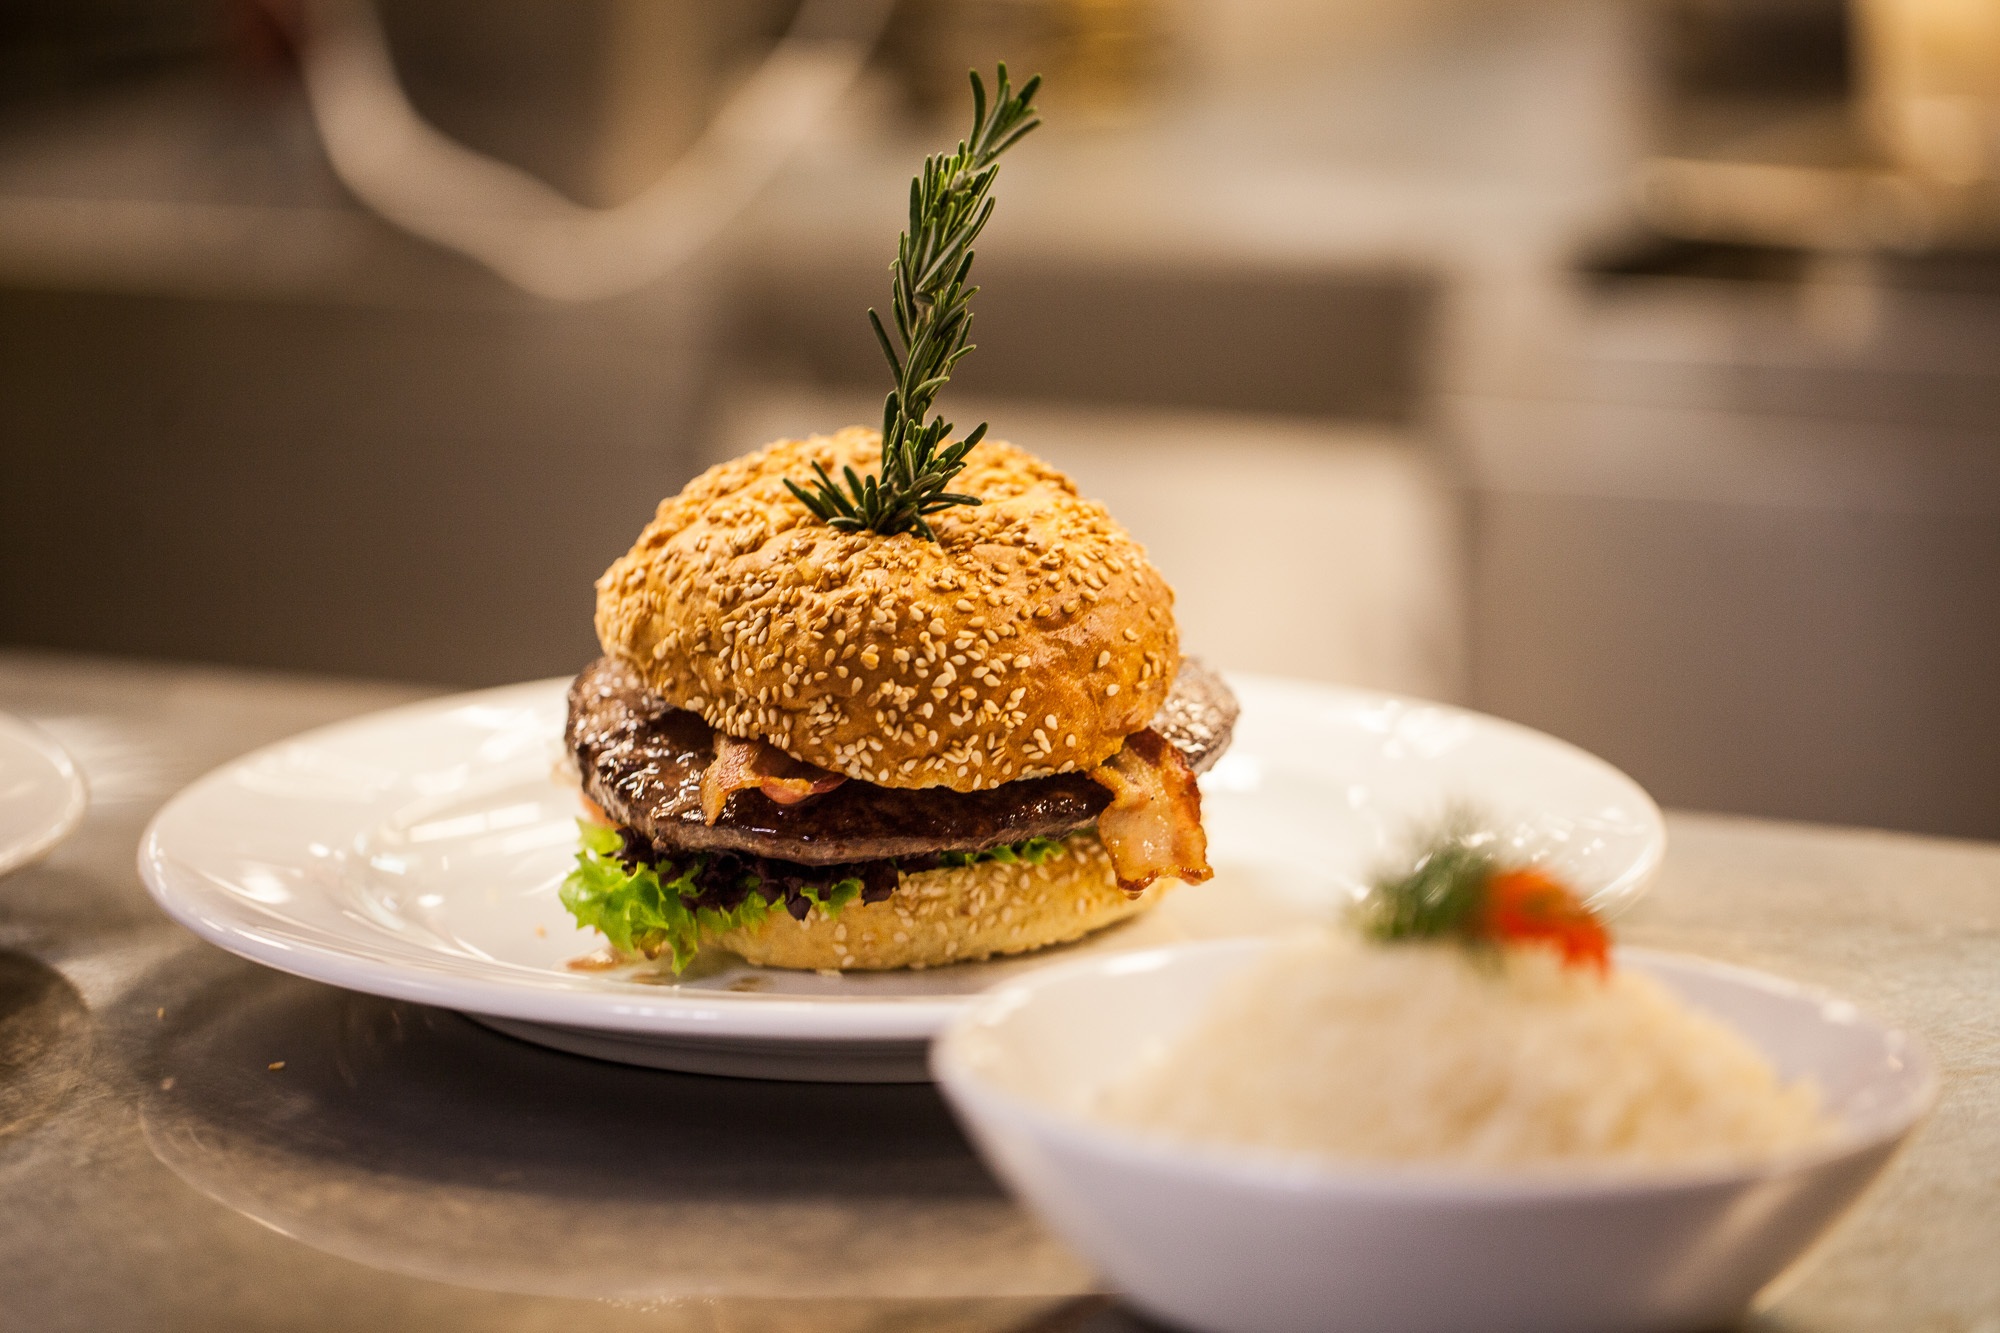
restaurant, dish, meal, food, produce, breakfast, eat, cuisine, hamburger, burger, dine, gastronomy, brunch